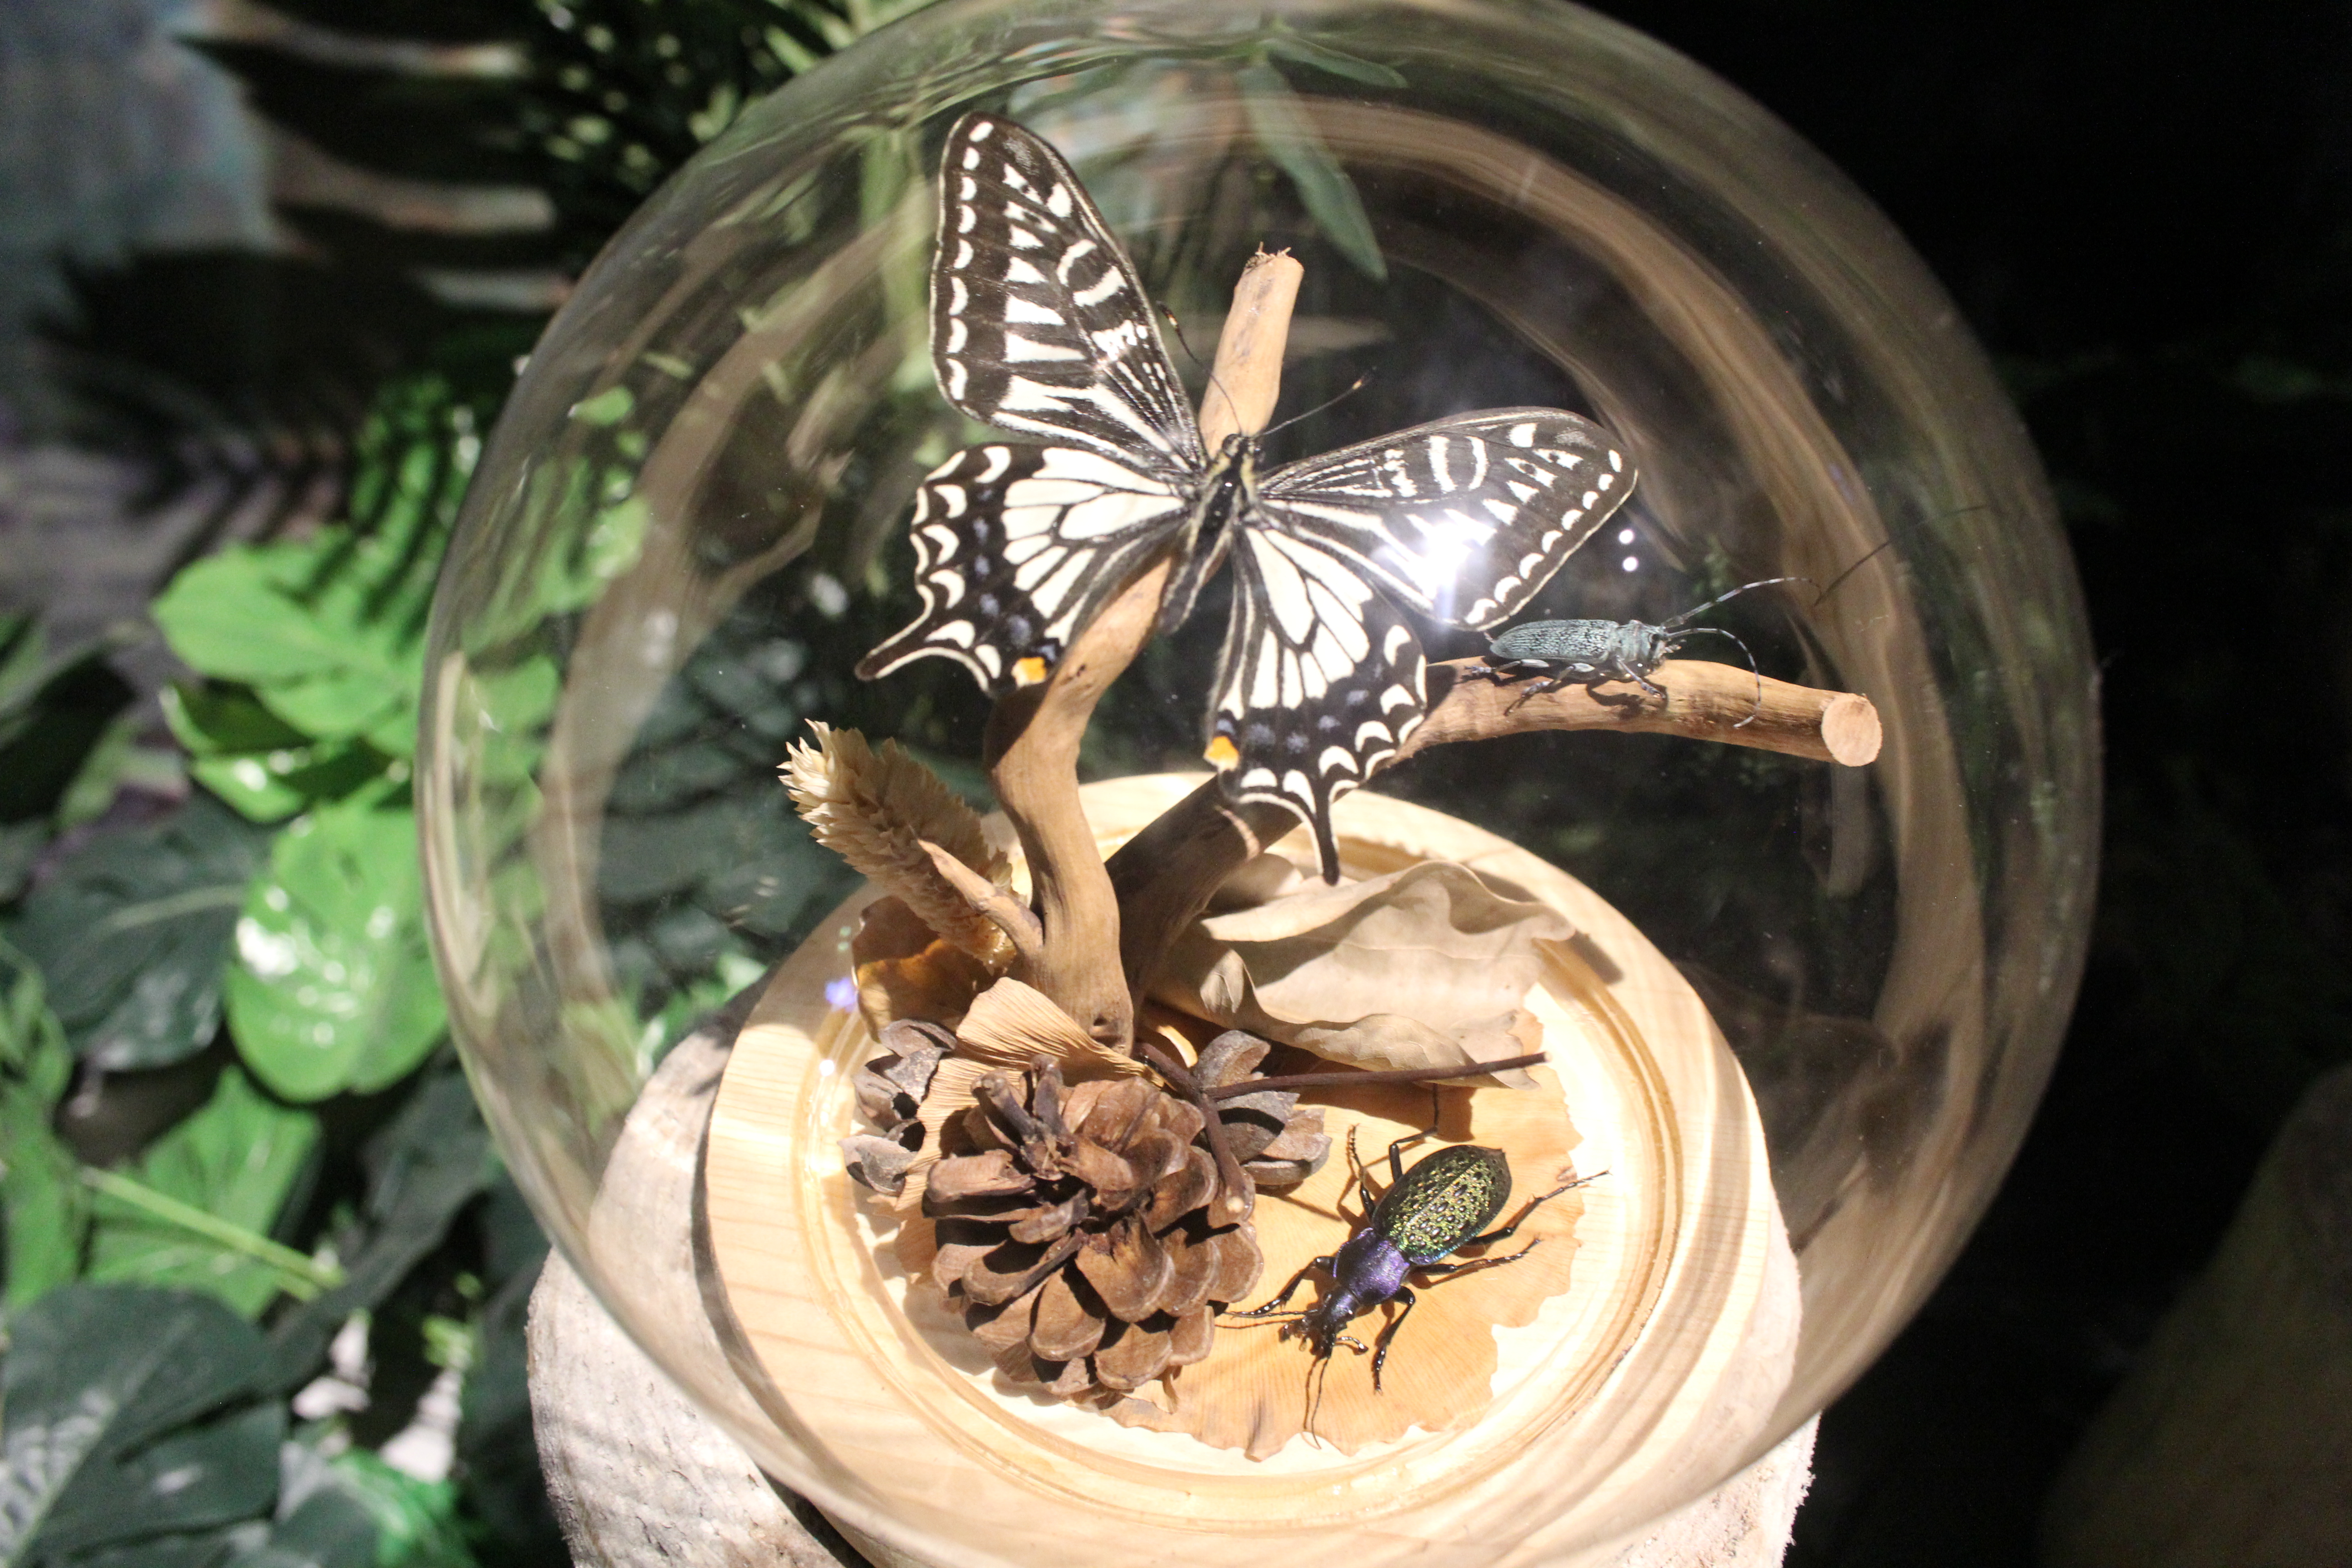
tourism, adventure, Beautiful Places, Pretty Places, environment, Interesting Places, harbin, museums, architecture, art, nature, museum, history, ancient history, china, russian, animals, exotic animals, tigers, zoo, zoo park, Pretty Parks, lions, wild animals, captive animals, sheep, monkey, cow, goat, butterfly, papilio machaon, papilio, swallowtail butterfly, moths and butterflies, insect, pollinator, monarch butterfly, plant, moth, invertebrate, pieridae, fictional character, brush footed butterfly, emperor moths